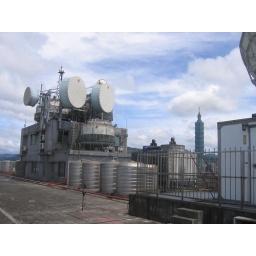
The roof of the building where I work in Taipei.